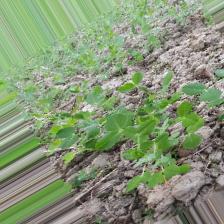
Label: Normal